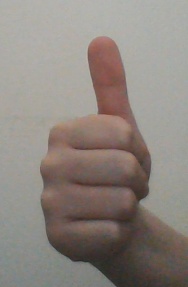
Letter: aleff